Waffen-SS

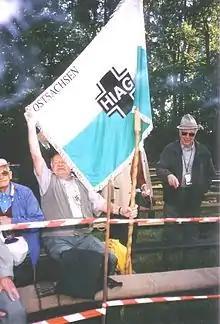
Members of the traditional group "HIAG Ostsachsen" at an Ulrichsberg gathering in 2003

Operation Overlord, the Allied "D-Day" landings in Normandy, took place on 6 June 1944. In preparation for the expected landings, the I SS Panzer Corps was moved to Septeuil to the west of Paris in April 1944. The corps had the 1st SS Panzer Division "Leibstandarte SS Adolf Hitler", the 12th SS Panzer Division "Hitlerjugend", and the 17th SS Panzergrenadier "Götz von Berlichingen" Divisions, along with the army's Panzer-Lehr-Division assigned to it. The corps was to form a part of General Leo Geyr von Schweppenburg's Panzer Group West, the Western theatre's armoured reserve. The corps was restructured on 4 July 1944 and only the 1st SS and the 12th SS "Hitlerjugend" Divisions remained on strength.